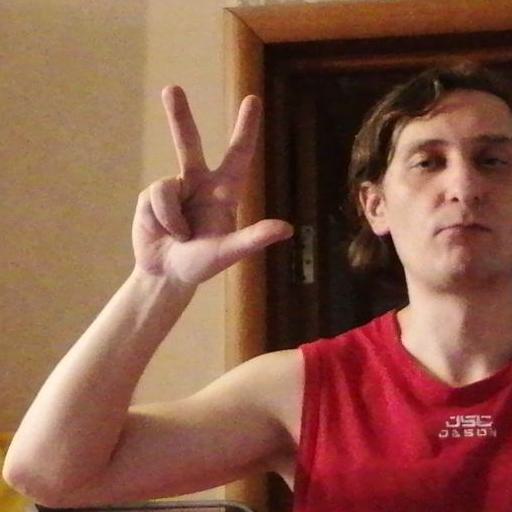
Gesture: three2